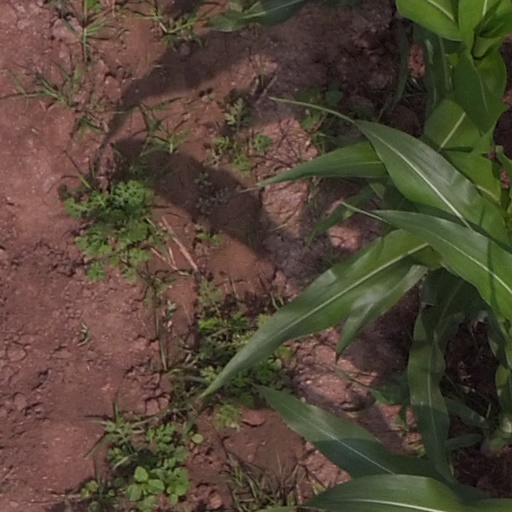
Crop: maize; corn